Nissan Skyline

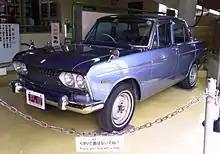
Nissan Prince Skyline 1500 DeLuxe S57 (1967)

Prince launched the racing version of the Skyline, the Skyline GT in May 1964. It was based on the S50D-1 and used the "G-7" engine from the Gloria S41, though the car needed a extension to the wheelbase (all forward of the cowl) to provide space in the engine bay for the inline six. It entered the second Japanese Grand Touring II (GT-II) on 3 May 1964 and they hoped to win the race. Competing against the Porsche 904, the Skyline GTs managed second through to sixth places. Only 100 units S54A-1 were made for homologation purpose (92 road cars and 8 racing cars) and sold out instantly due to the success of the race vehicle. The S54A-1 was available with the standard single carburetor (G7-A) 2.0-liter inline-six engine (producing and ), 4-speed manual transmission and tachometer as standard. The triple Webber carburetors, a LSD, 5-speed manual transmission, sport steering wheel and oil cooler were available as additional options.